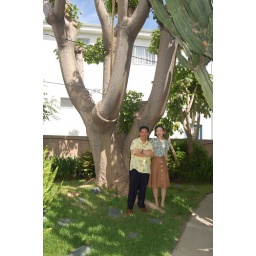
The tree in front of Sharlene's house